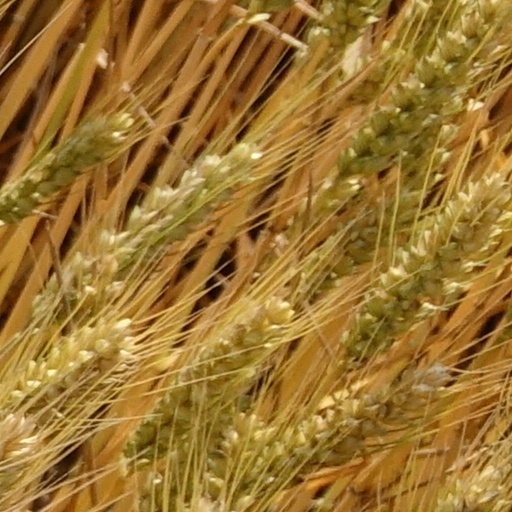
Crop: wheat